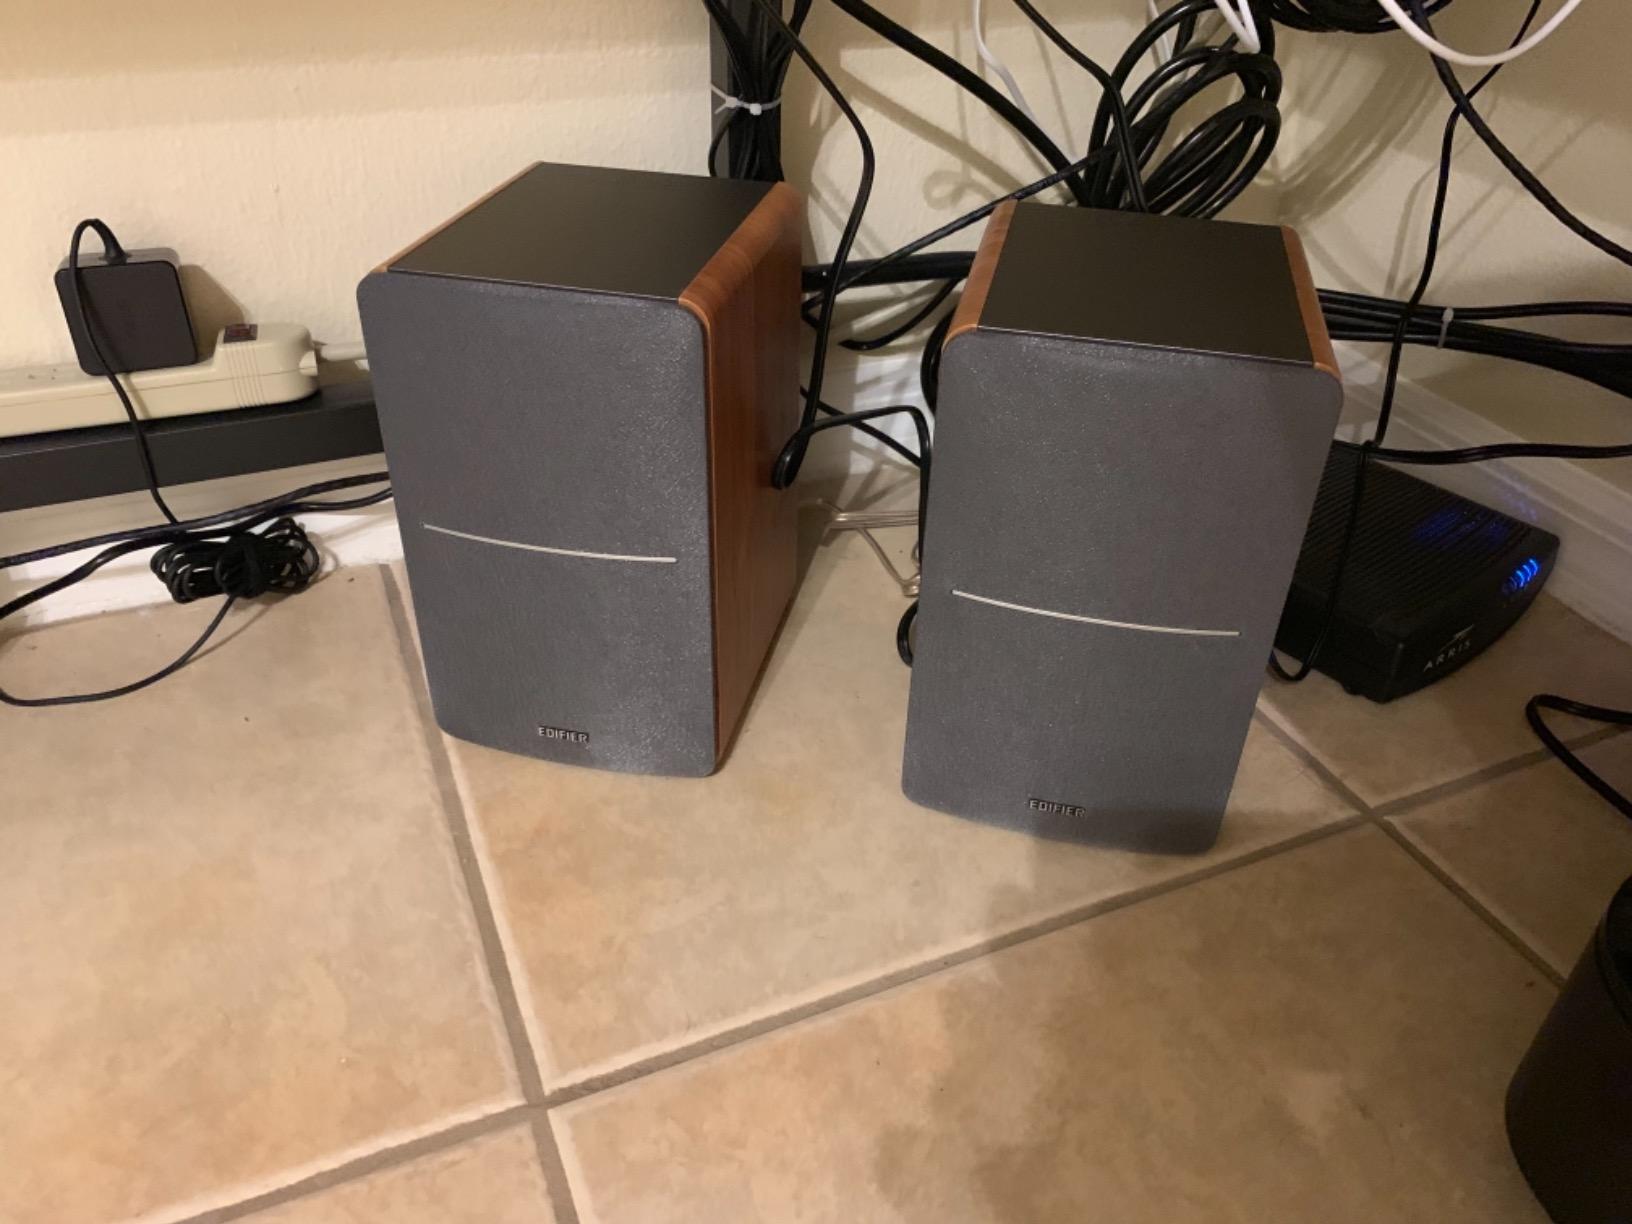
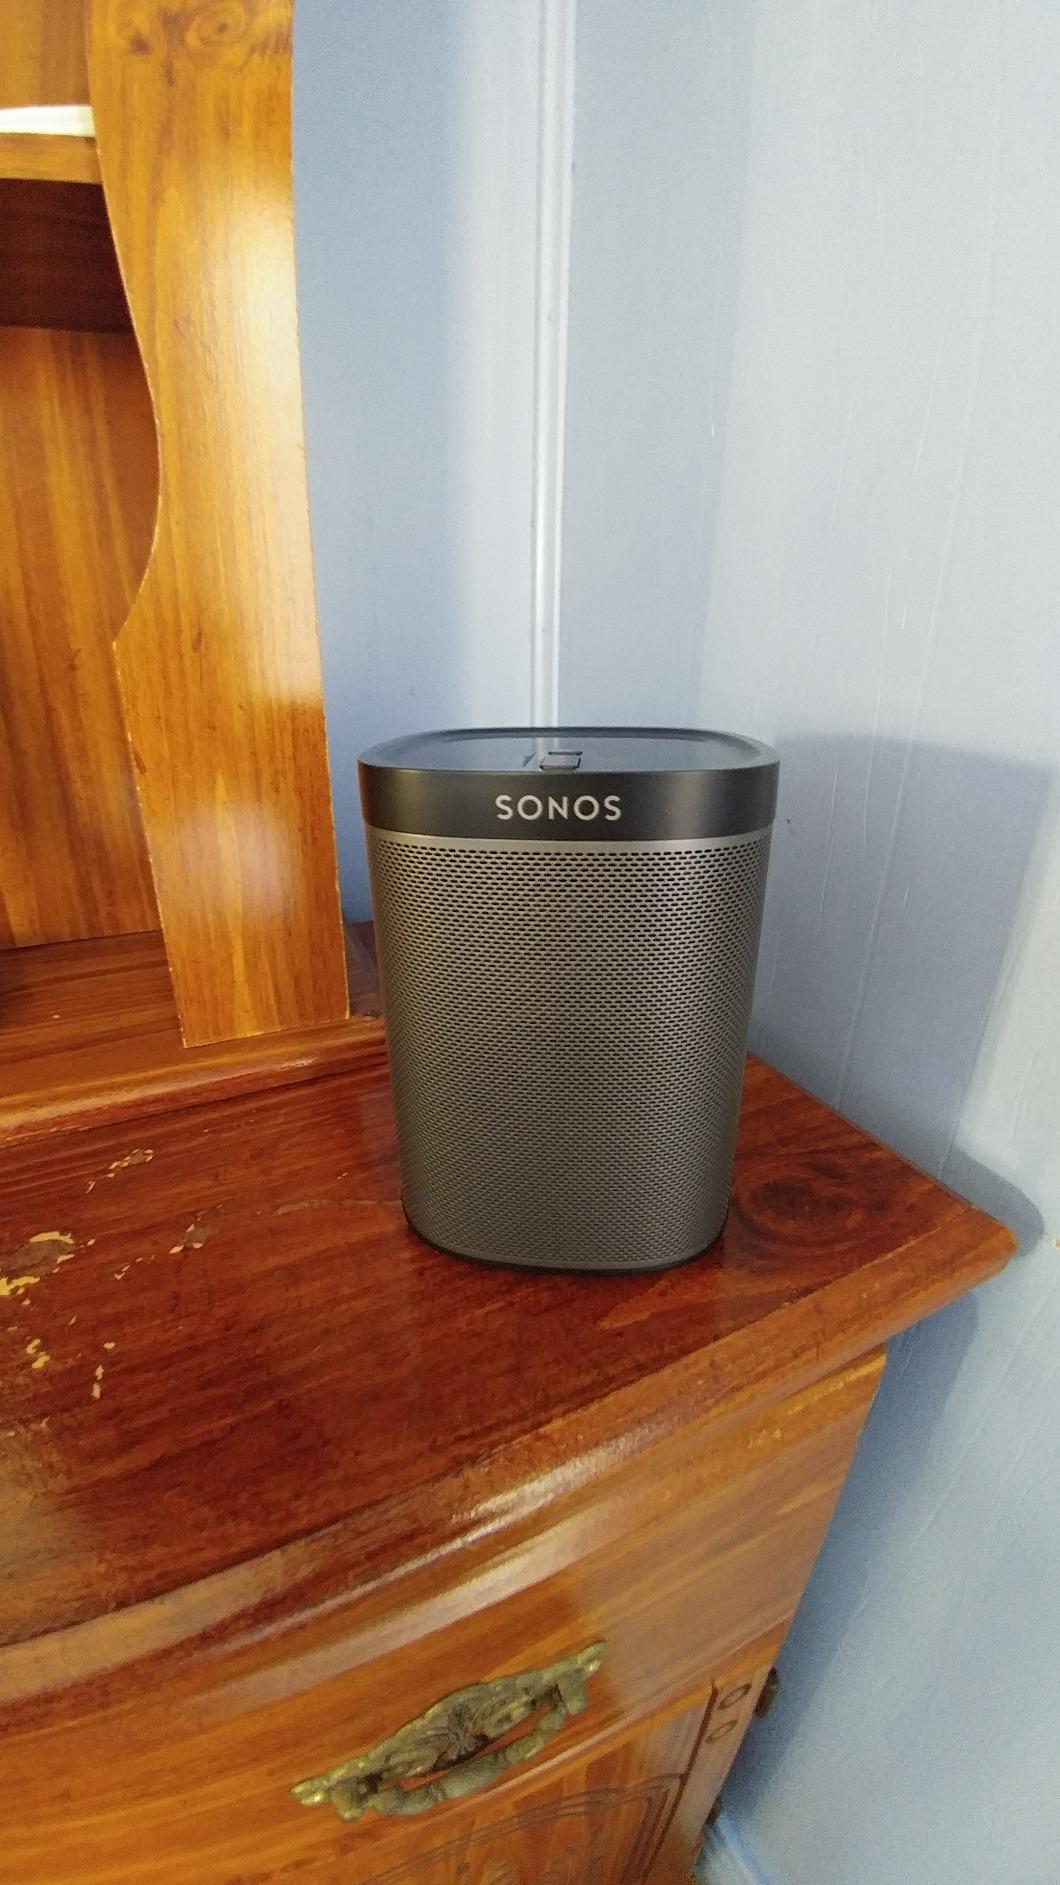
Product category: speaker
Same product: no